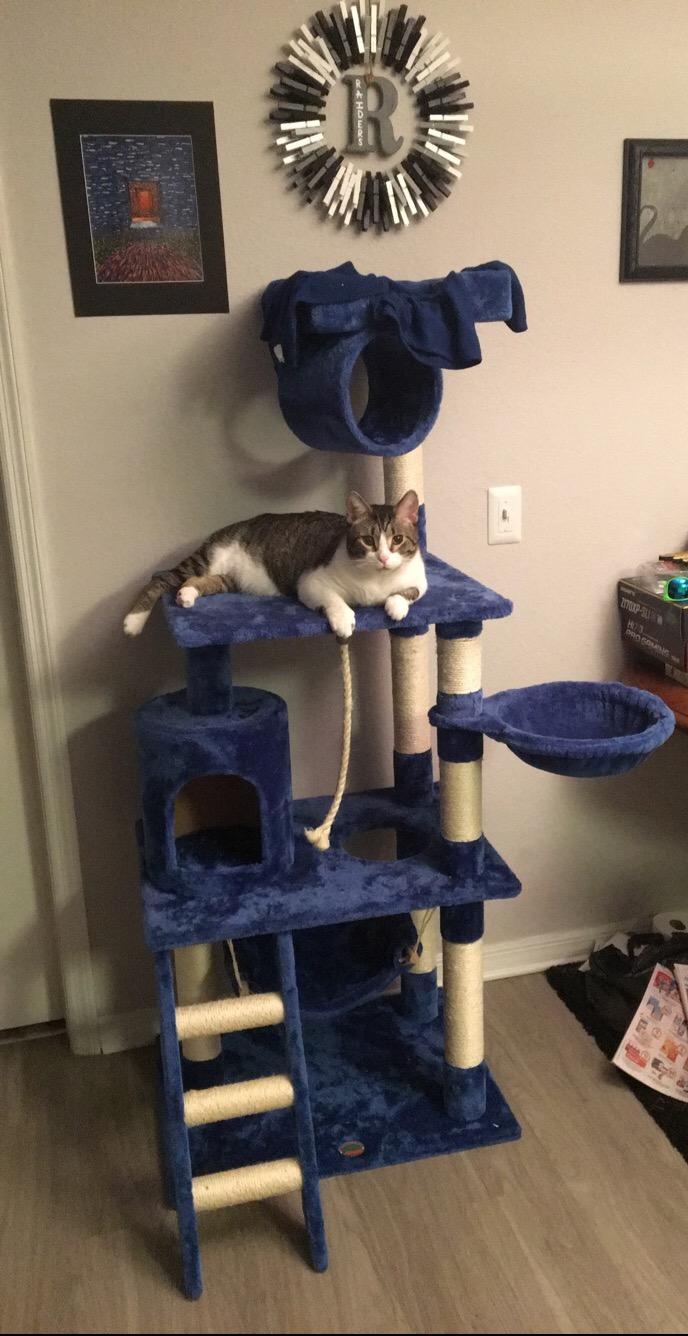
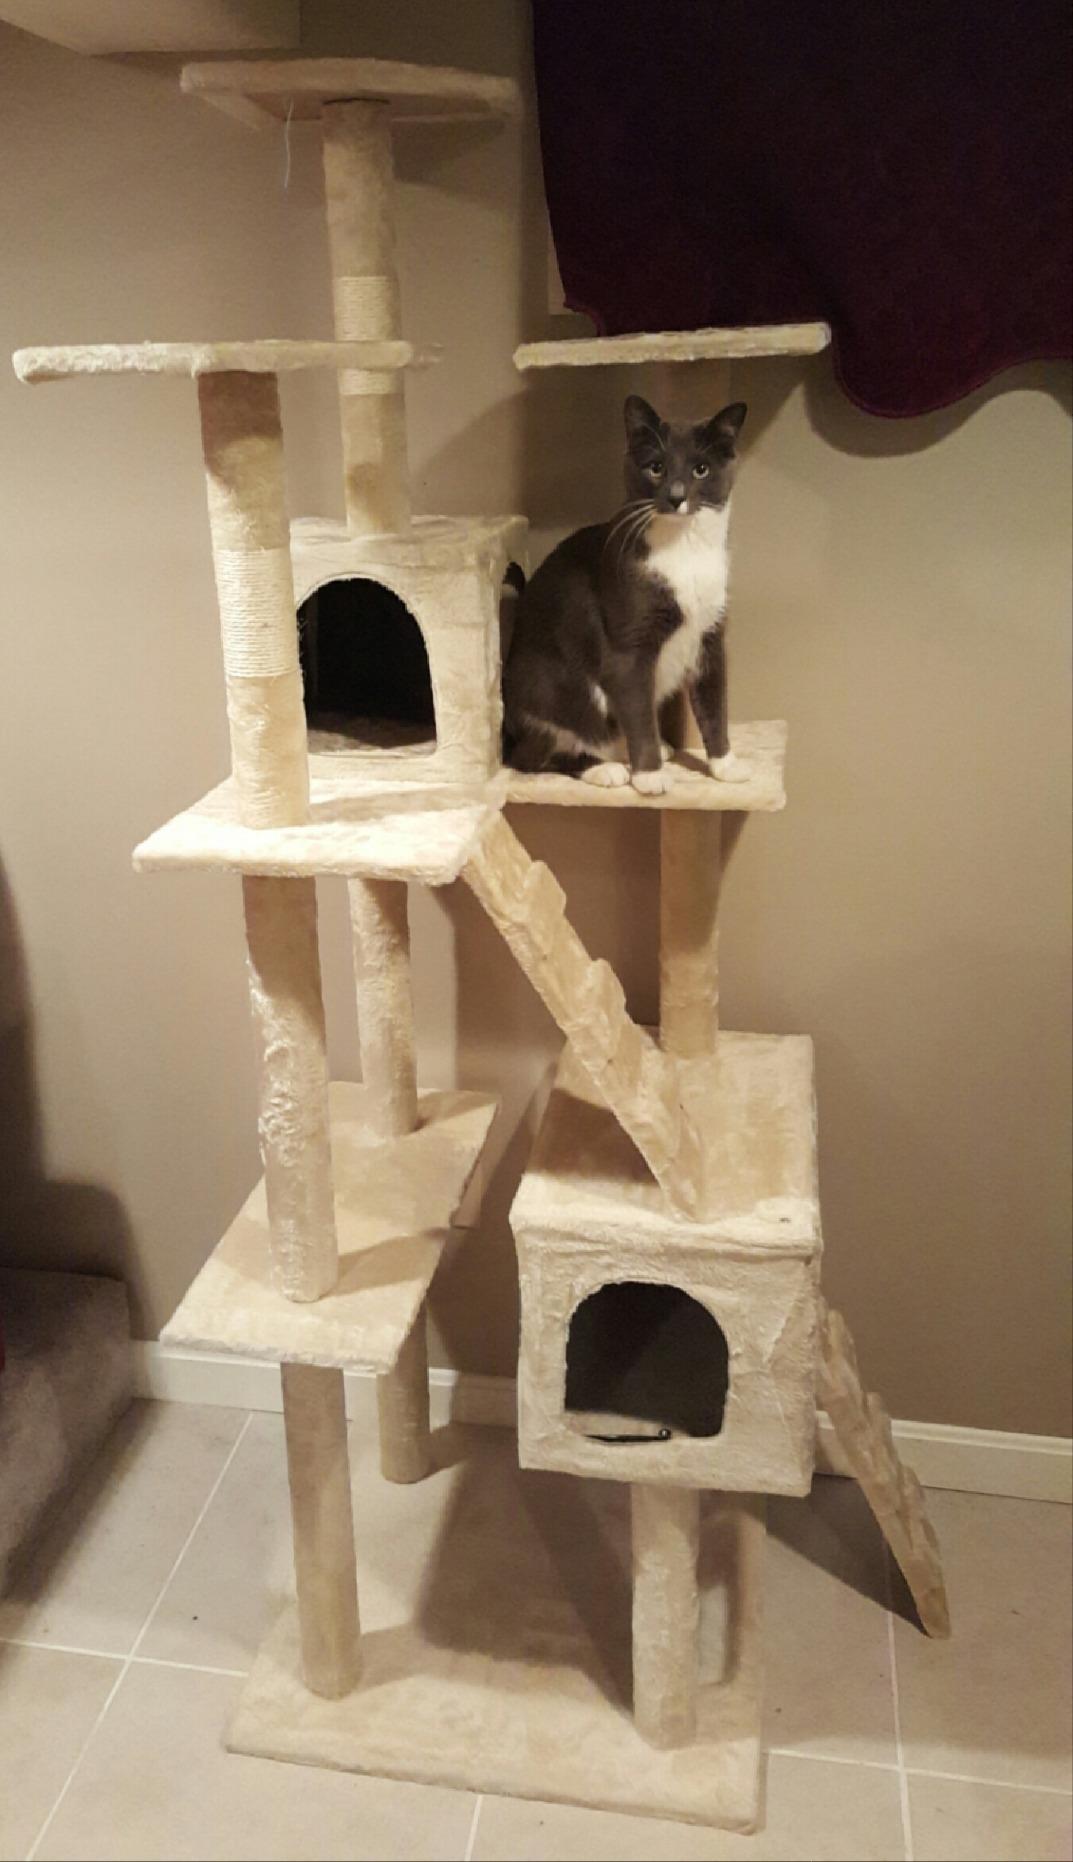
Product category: items_cat tree
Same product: no